Turlock, California

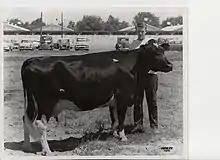
Cow exhibition at Stanislaus County Fair located in Turlock

Turlock went on to become known as the "Heart of the Valley" because of its agricultural production. With the boom came racial and labor strife. In July 1921, a mob of 150 white men evicted 60 Japanese cantaloupe pickers from rooming houses and ranches near Turlock, taking them and their belongings on trucks out of town. The white workers claimed they were being undercut by the Japanese who were working for lower wages. In protest, fruit growers briefly threatened not to hire any white workers who supported the eviction, preferring to let their melons rot on the vines, rather than hire such characters. As a result of this stance, the eviction had the opposite effect of what the mob had intended. By August 1921, Japanese workers had returned to the Turlock area and were nearly the only people employed to pick melons.